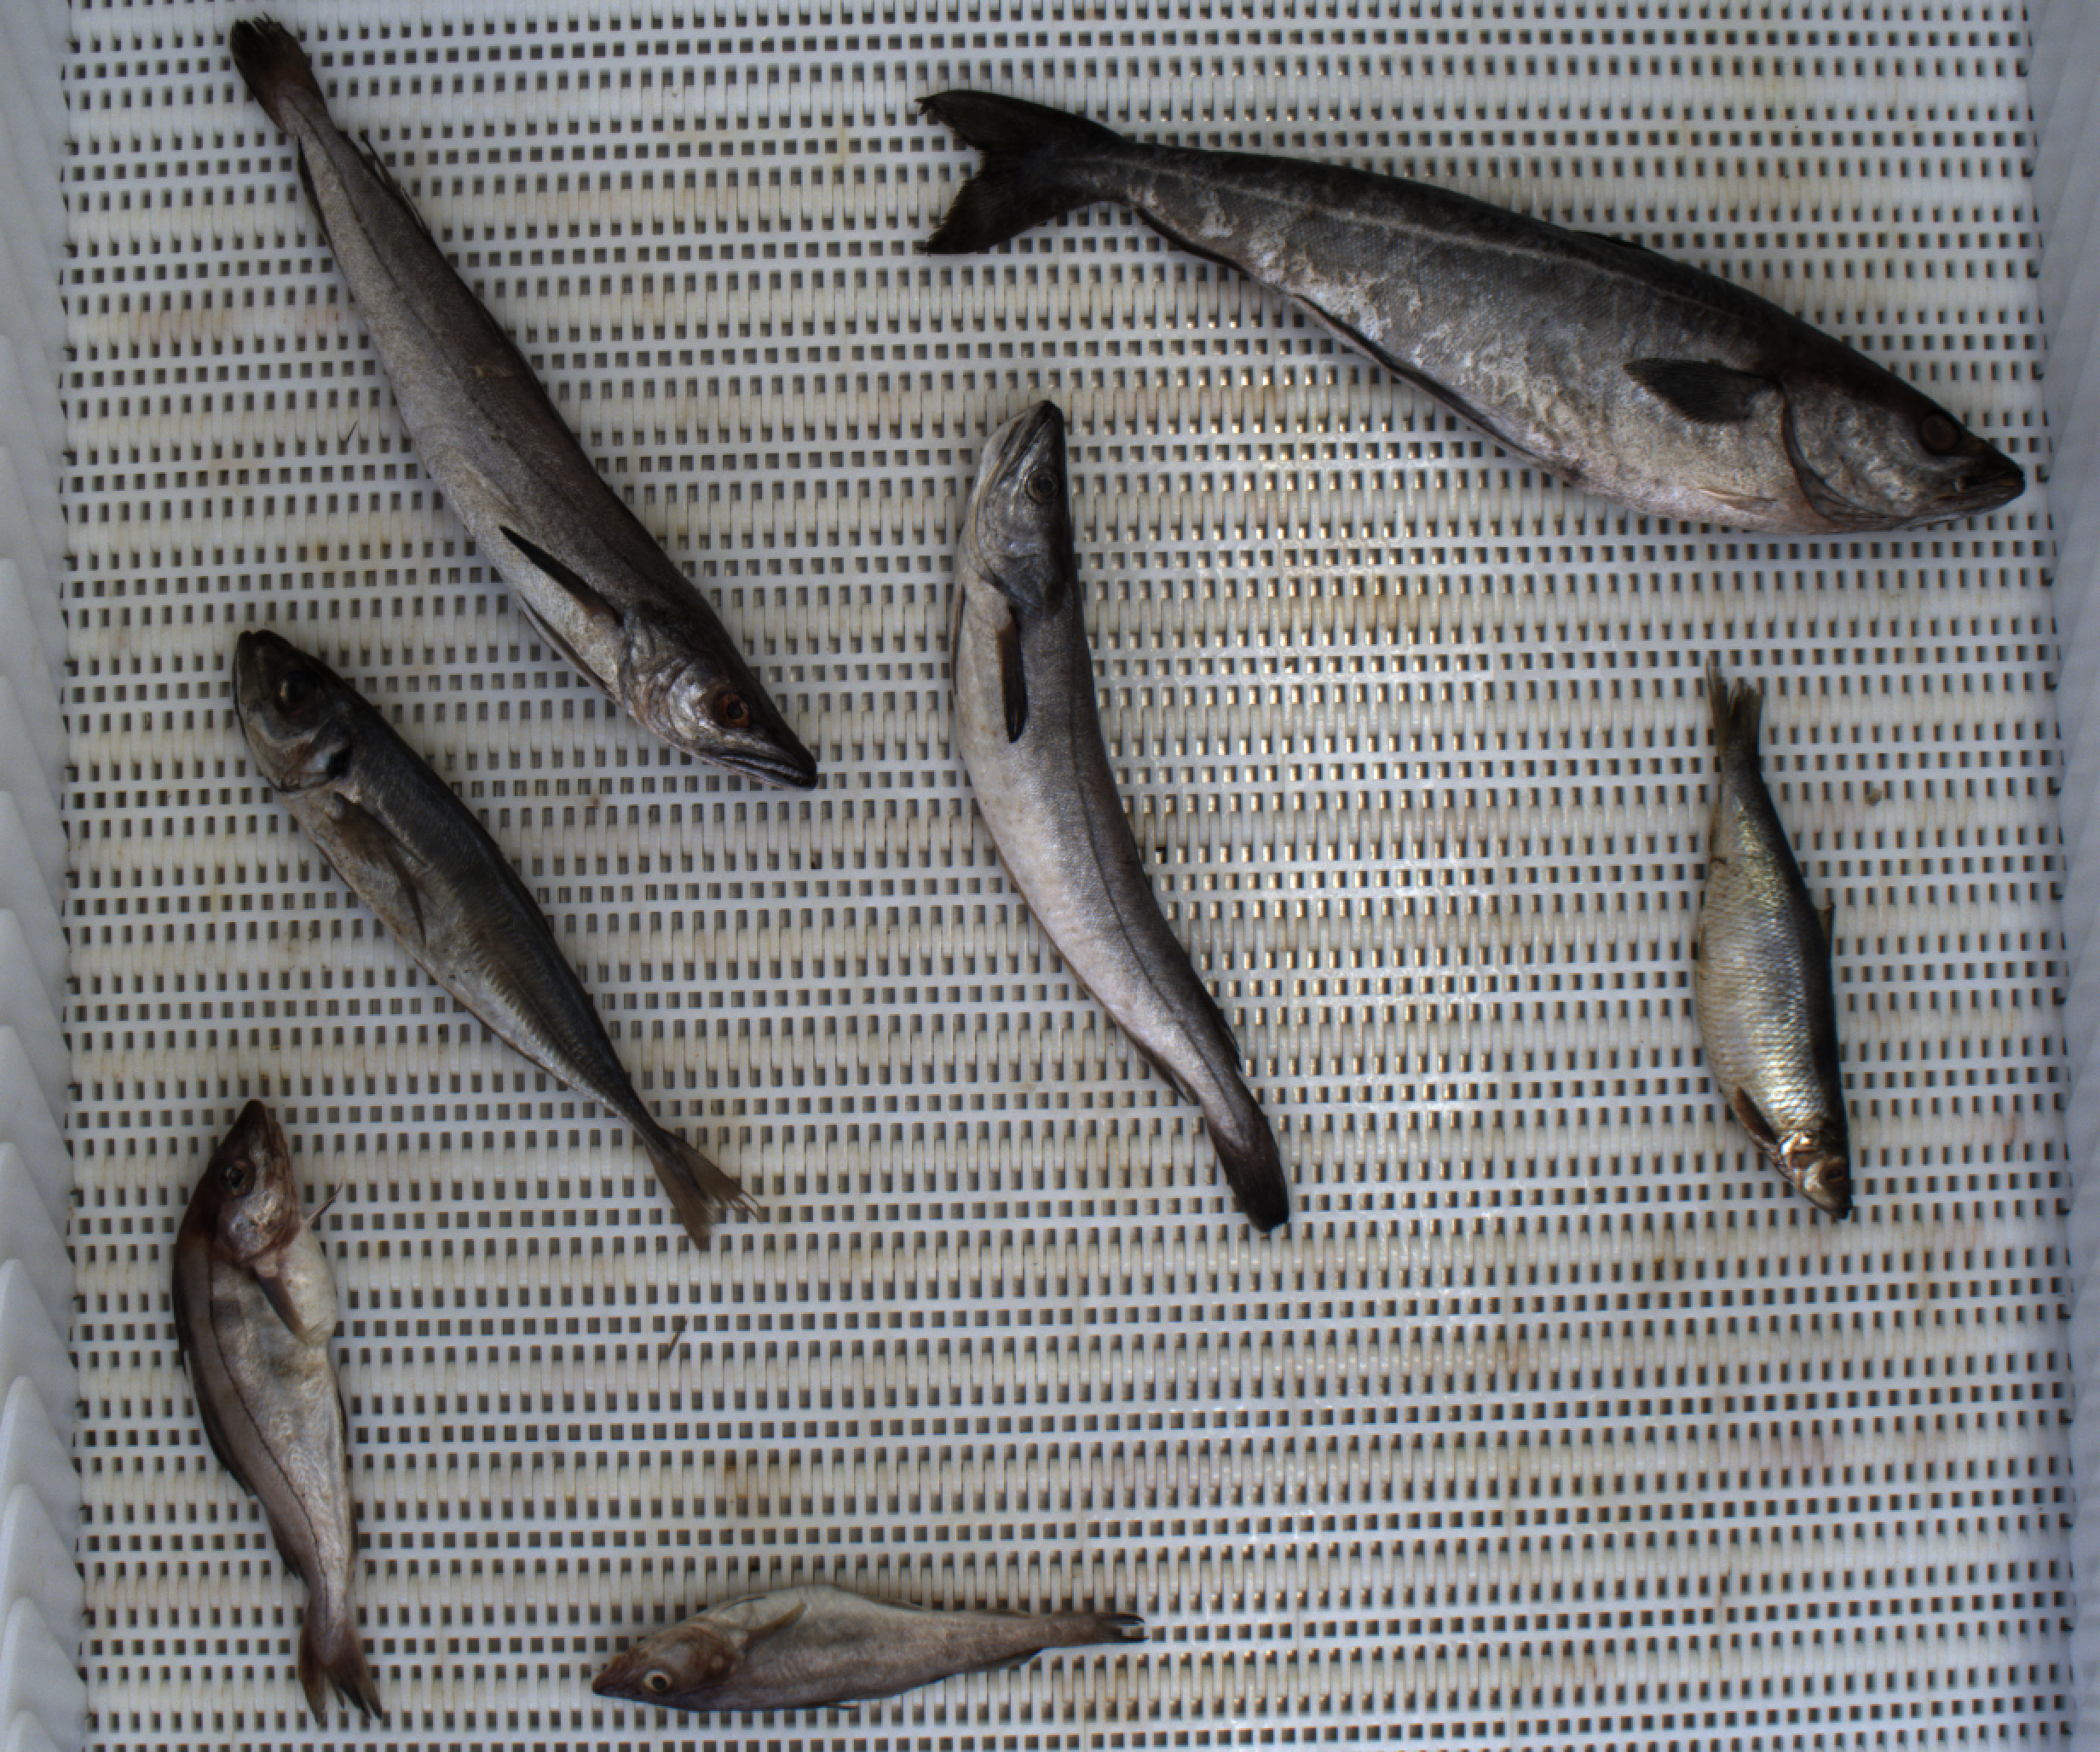
Total fish: 7
Cod: 1
Haddock: 1
Whiting: 0
Hake: 2
Horse mackerel: 1
Saithe: 1
Other: 1